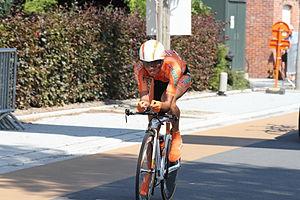
Víctor Cabedo Carda est un coureur cycliste espagnol né le 15 juin 1989 à Onda et mort le 19 septembre 2012 à la suite d'un accident de circulation à l'entraînement. Il est professionnel à partir de 2011 et membre de l'équipe espagnole Euskaltel-Euskadi depuis 2012.